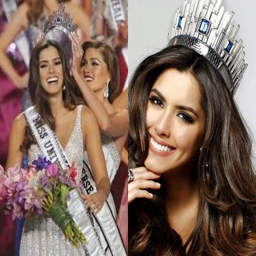
the shocking worth of new crown you should know